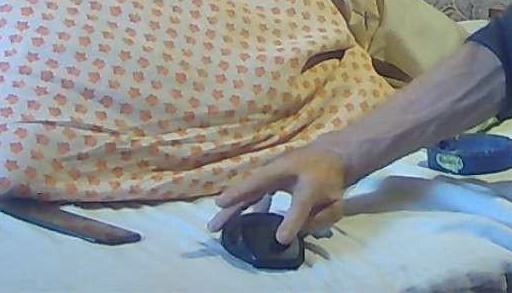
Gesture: no_gesture